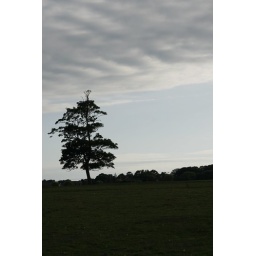
A tree in a field on the way to The Plough at Crowhurst.